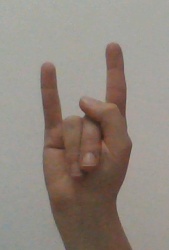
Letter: la